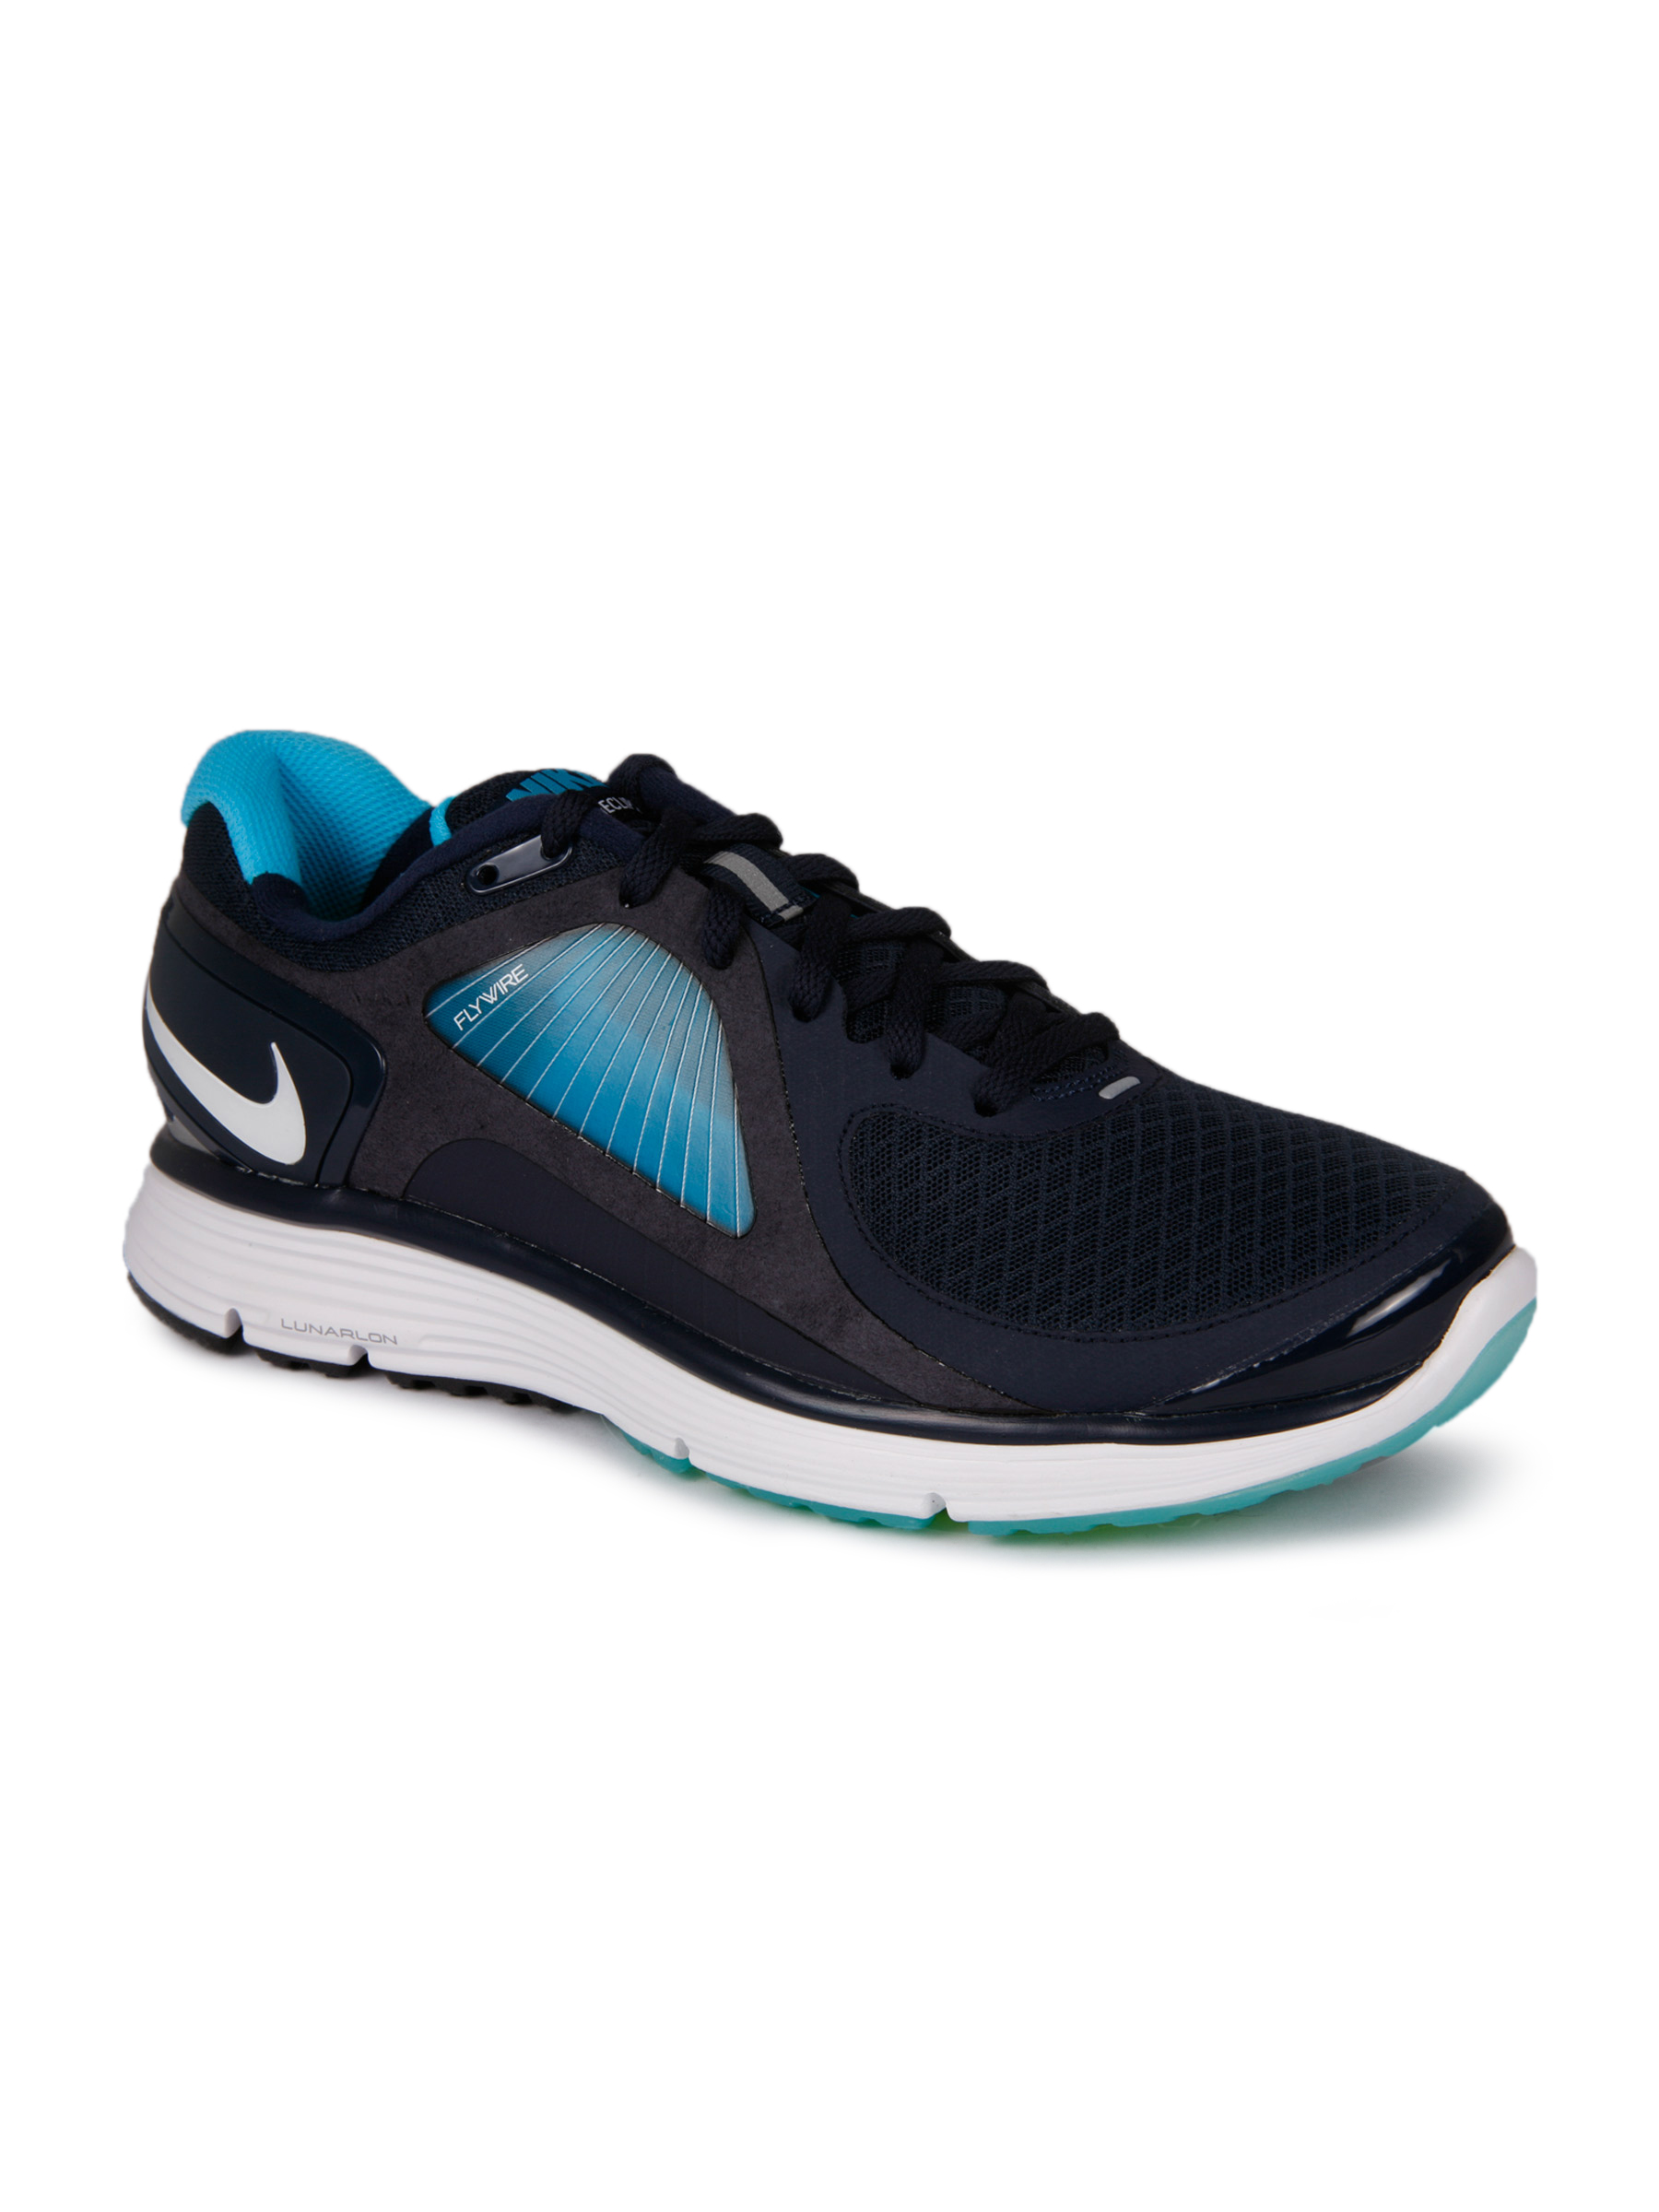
Nike Men's Lunareclipse+ Navy Blue Shoe
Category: Footwear / Shoes / Sports Shoes
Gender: Men
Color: Navy Blue
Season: Summer 2011
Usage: Sports